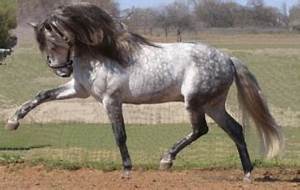
Label: horse